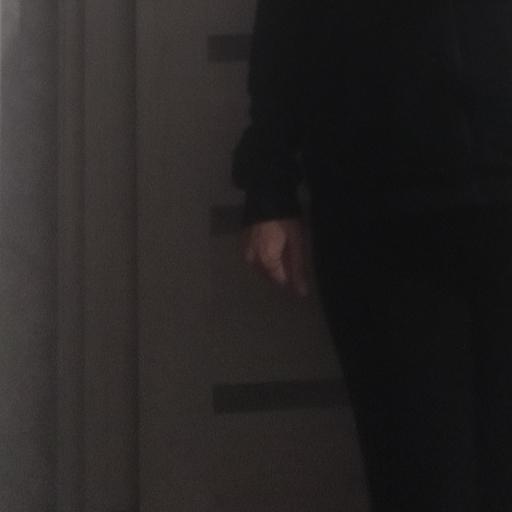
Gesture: no_gesture